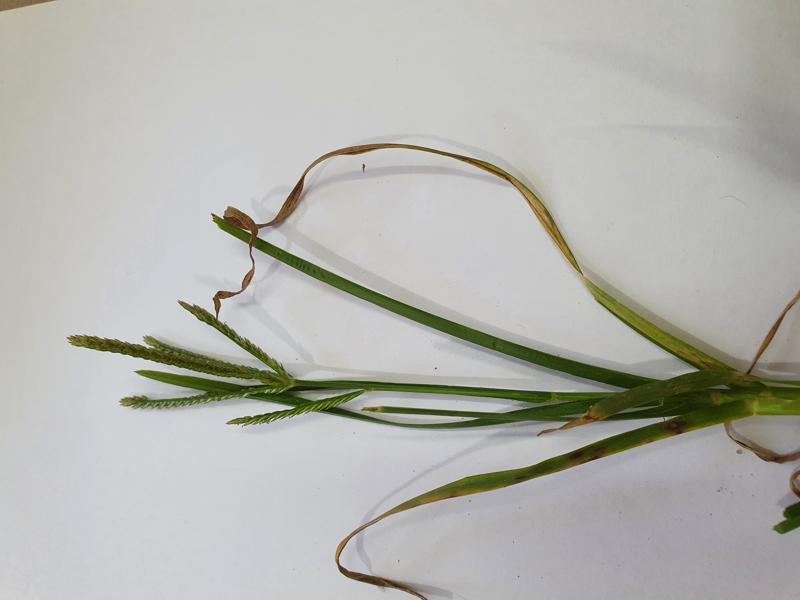
Weed species: Paspalum scrobiculatum